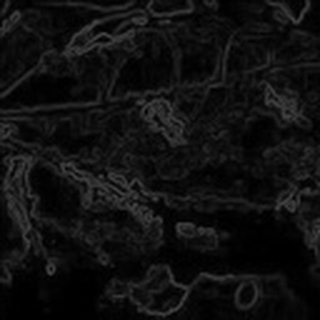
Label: cotton_bacterial_blight